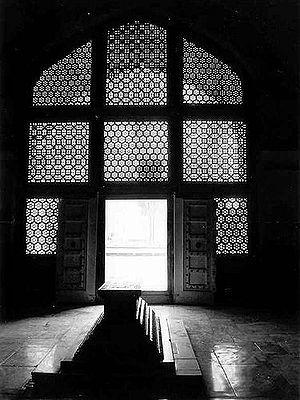
L'architecture atteint sous les Moghols une perfection exceptionnelle, en poursuivant les traditions iraniennes et locales antérieures, et en les enrichissant d'éléments européens et totalement nouveaux.
Jalâluddin Muhammad Akbar dirige l'Empire moghol de 1556 jusqu'en 1605. Il est généralement considéré comme le plus grand — akbar en arabe — Moghol.
Le mausolée d'Akbar abrite la tombe de l'empereur Akbar. Il représente un chef-d'œuvre d'architecture moghole. Il a été construit entre 1604 et 1613 sur un terrain de 24 hectares à Sikandra, une banlieue d'Agra, dans l'Uttar Pradesh, en Inde.